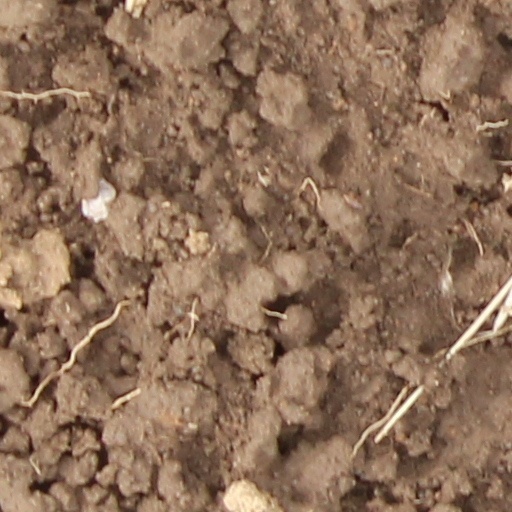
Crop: wheat